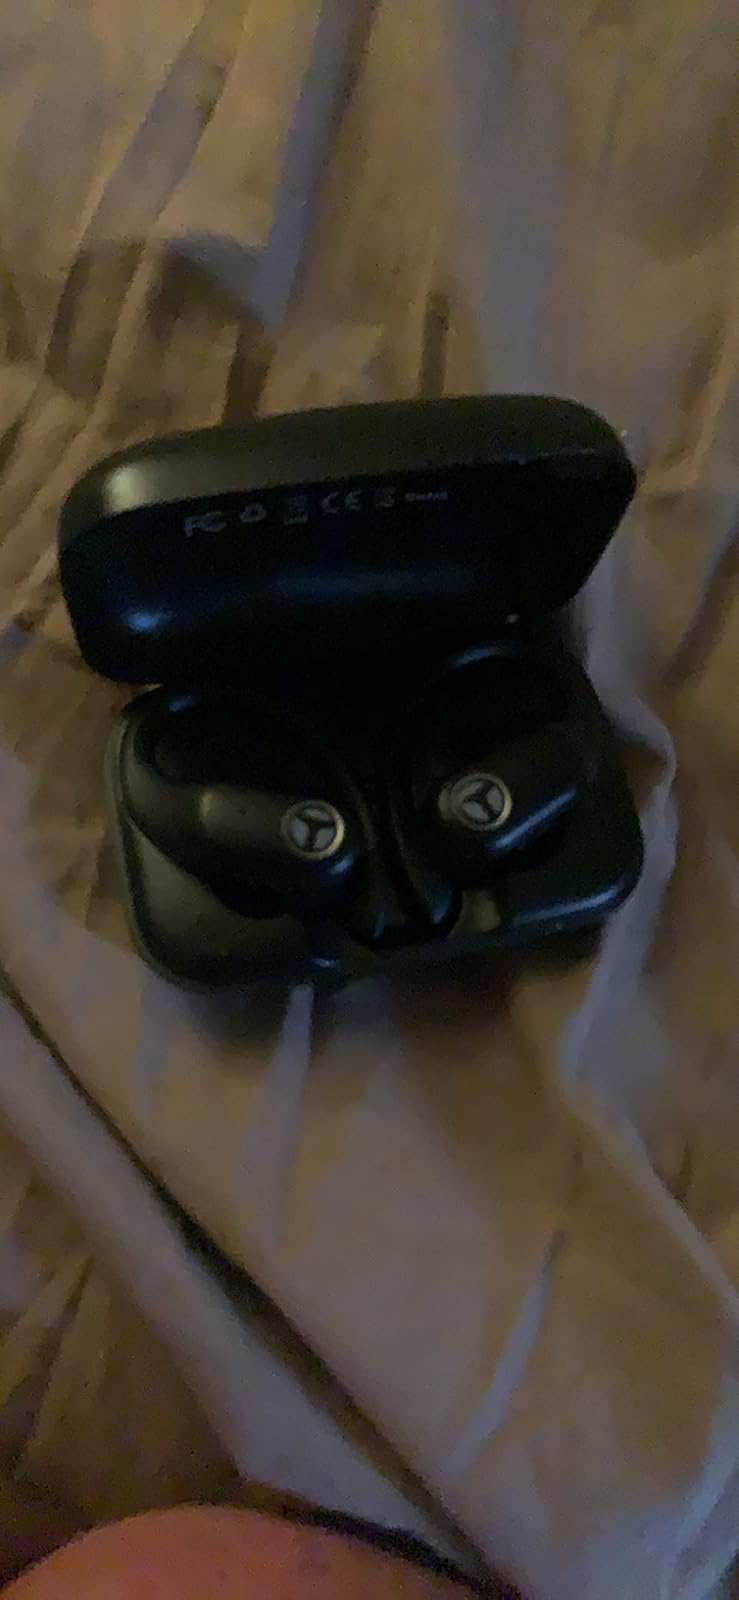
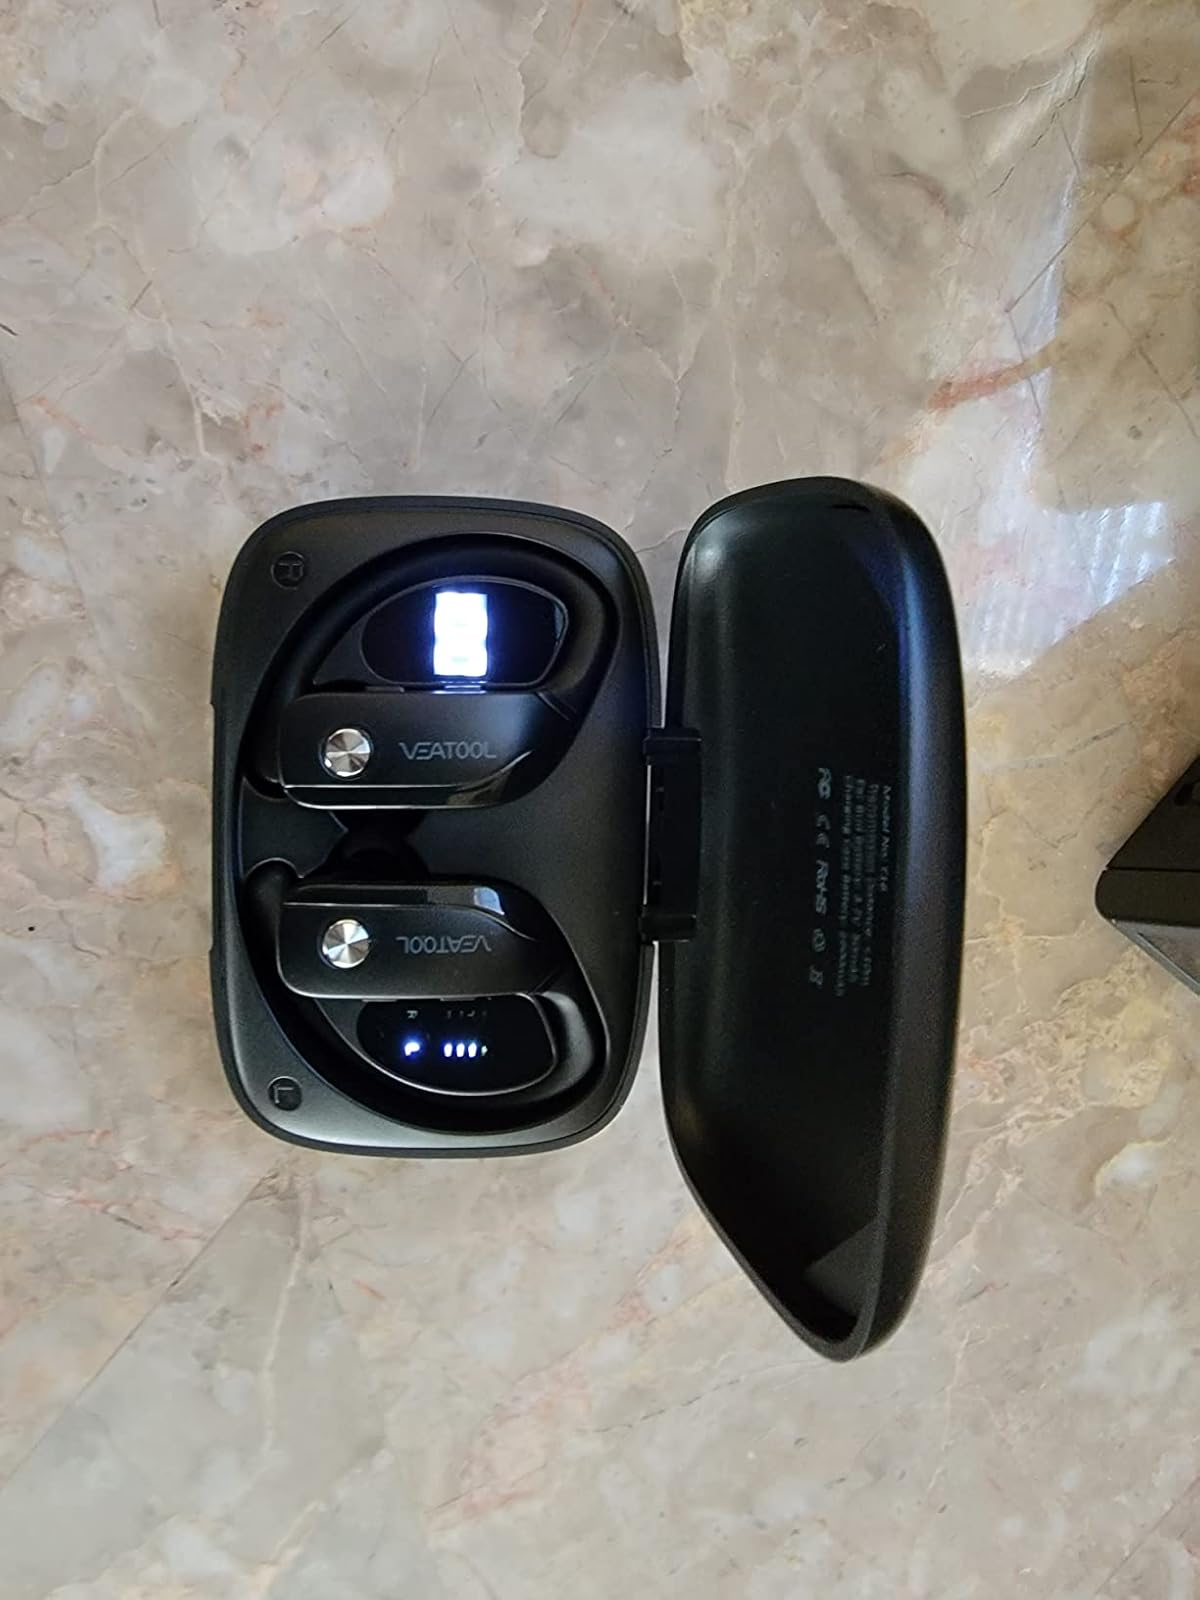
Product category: earbuds
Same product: no